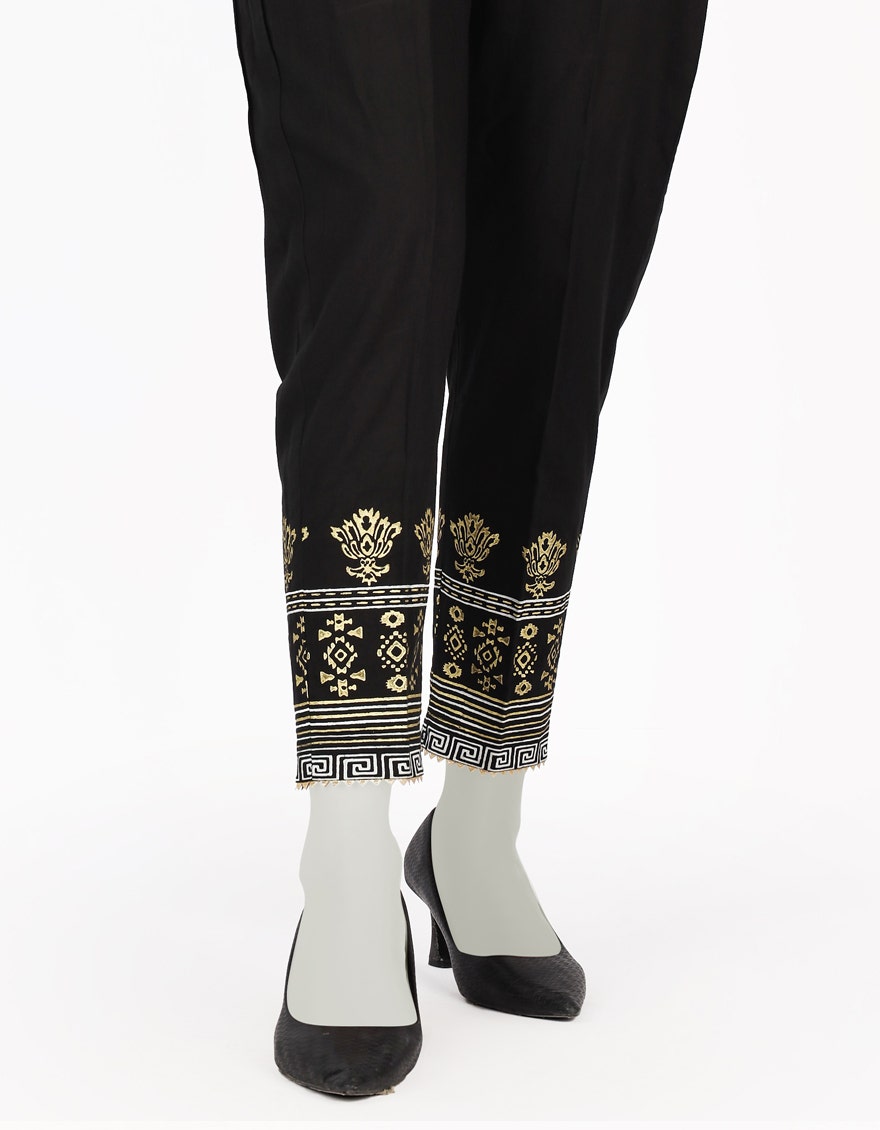
black gold embroidered pants